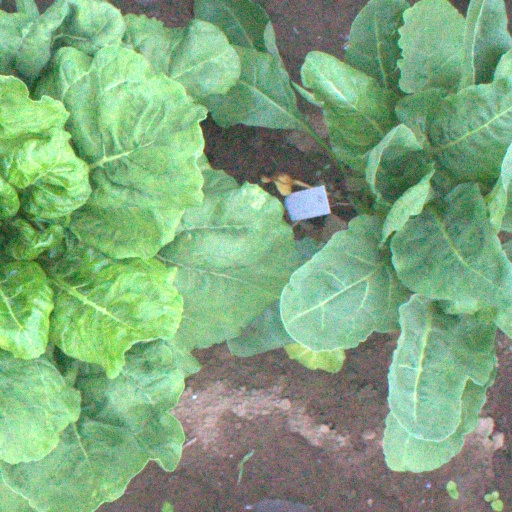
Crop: sugar beet